Jonathan Wong

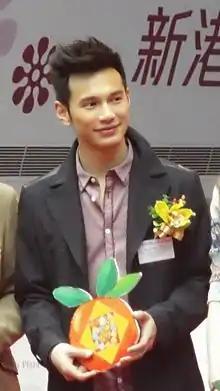
Wong in 2013

Jonathan Wong Chee-Hynn, born June 3, 1986, is a Hong Kong singer-songwriter, actor and producer.